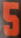
Number: 5